First Opium War

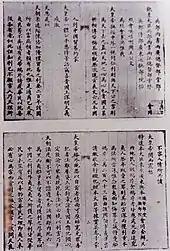
Lin Zexu's "memorial" written directly to Queen Victoria

By the late-18th century, Company and Malwan farmlands (which were traditionally dependent on cotton-growing) had been hard hit by the introduction of factory-produced cotton cloth, which used cotton grown in Egypt or in the American South. Opium was considered a lucrative replacement, and was soon being auctioned in ever larger amounts in Calcutta. Private merchants who possessed a Company charter (to comply with the British royal charter for Asiatic trade) bid on and acquired goods at the Calcutta auction before sailing to Southern China. British ships brought their cargoes to islands off the coast, especially Lintin Island, where Chinese traders with fast and well-armed small boats took the goods inland for distribution, paying for the opium with silver. The Qing administration initially tolerated opium importation because it created an indirect tax on Chinese subjects, as increasing the silver supply available to foreign merchants through the sale of opium encouraged Europeans to spend more money on Chinese goods. This policy provided the funds which British merchants needed to then greatly increase tea exports from China to England, delivering further profits to the Qing monopoly on tea exports held by China's imperial treasury and its agents in Guangzhou.